Anna Marly

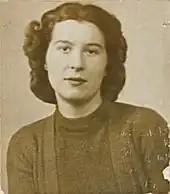
Photograph of Anna Marly cropped from her Free French Forces pass 1942

Anna Marly (Anna Yurievna Smirnova-Marli) (30 October 1917 – 15 February 2006), born Anna Yurievna Betulinskaya, was a Russian-born French singer-songwriter. Born into a wealthy Russian noble family, Marly came to France very young, just after her father was killed in the aftermath of the October Revolution.